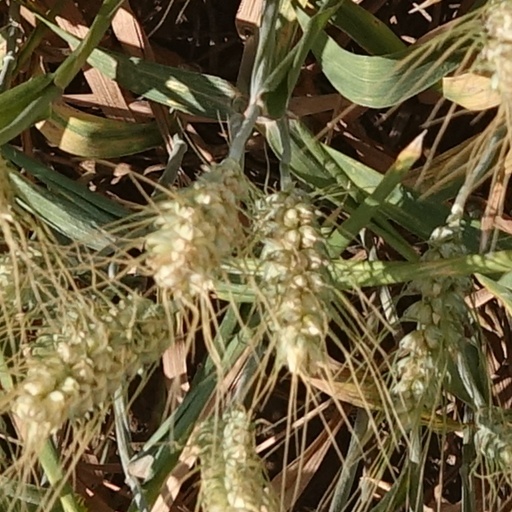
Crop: wheat